Arctowski Peninsula

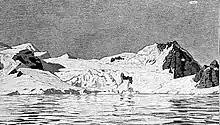
Sophie Rocks on the Danco Coast of Graham Land on the Antarctic Peninsula, from Cook's " Through the First Antarctic Night, 1898–1899"

A small group of land rocks, midway between Spigot Peak and Zeiss Needle [Mount Dedo], overlooking Selvick Cove to the W, and Orne Harbour to the E, Arctowski Peninsula.